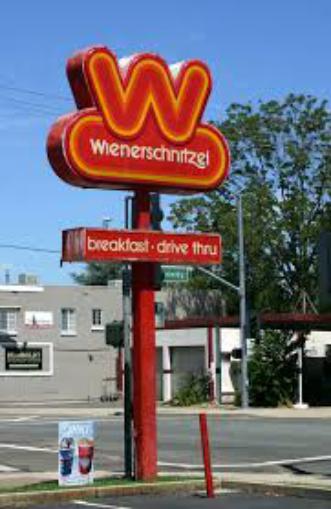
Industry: Food